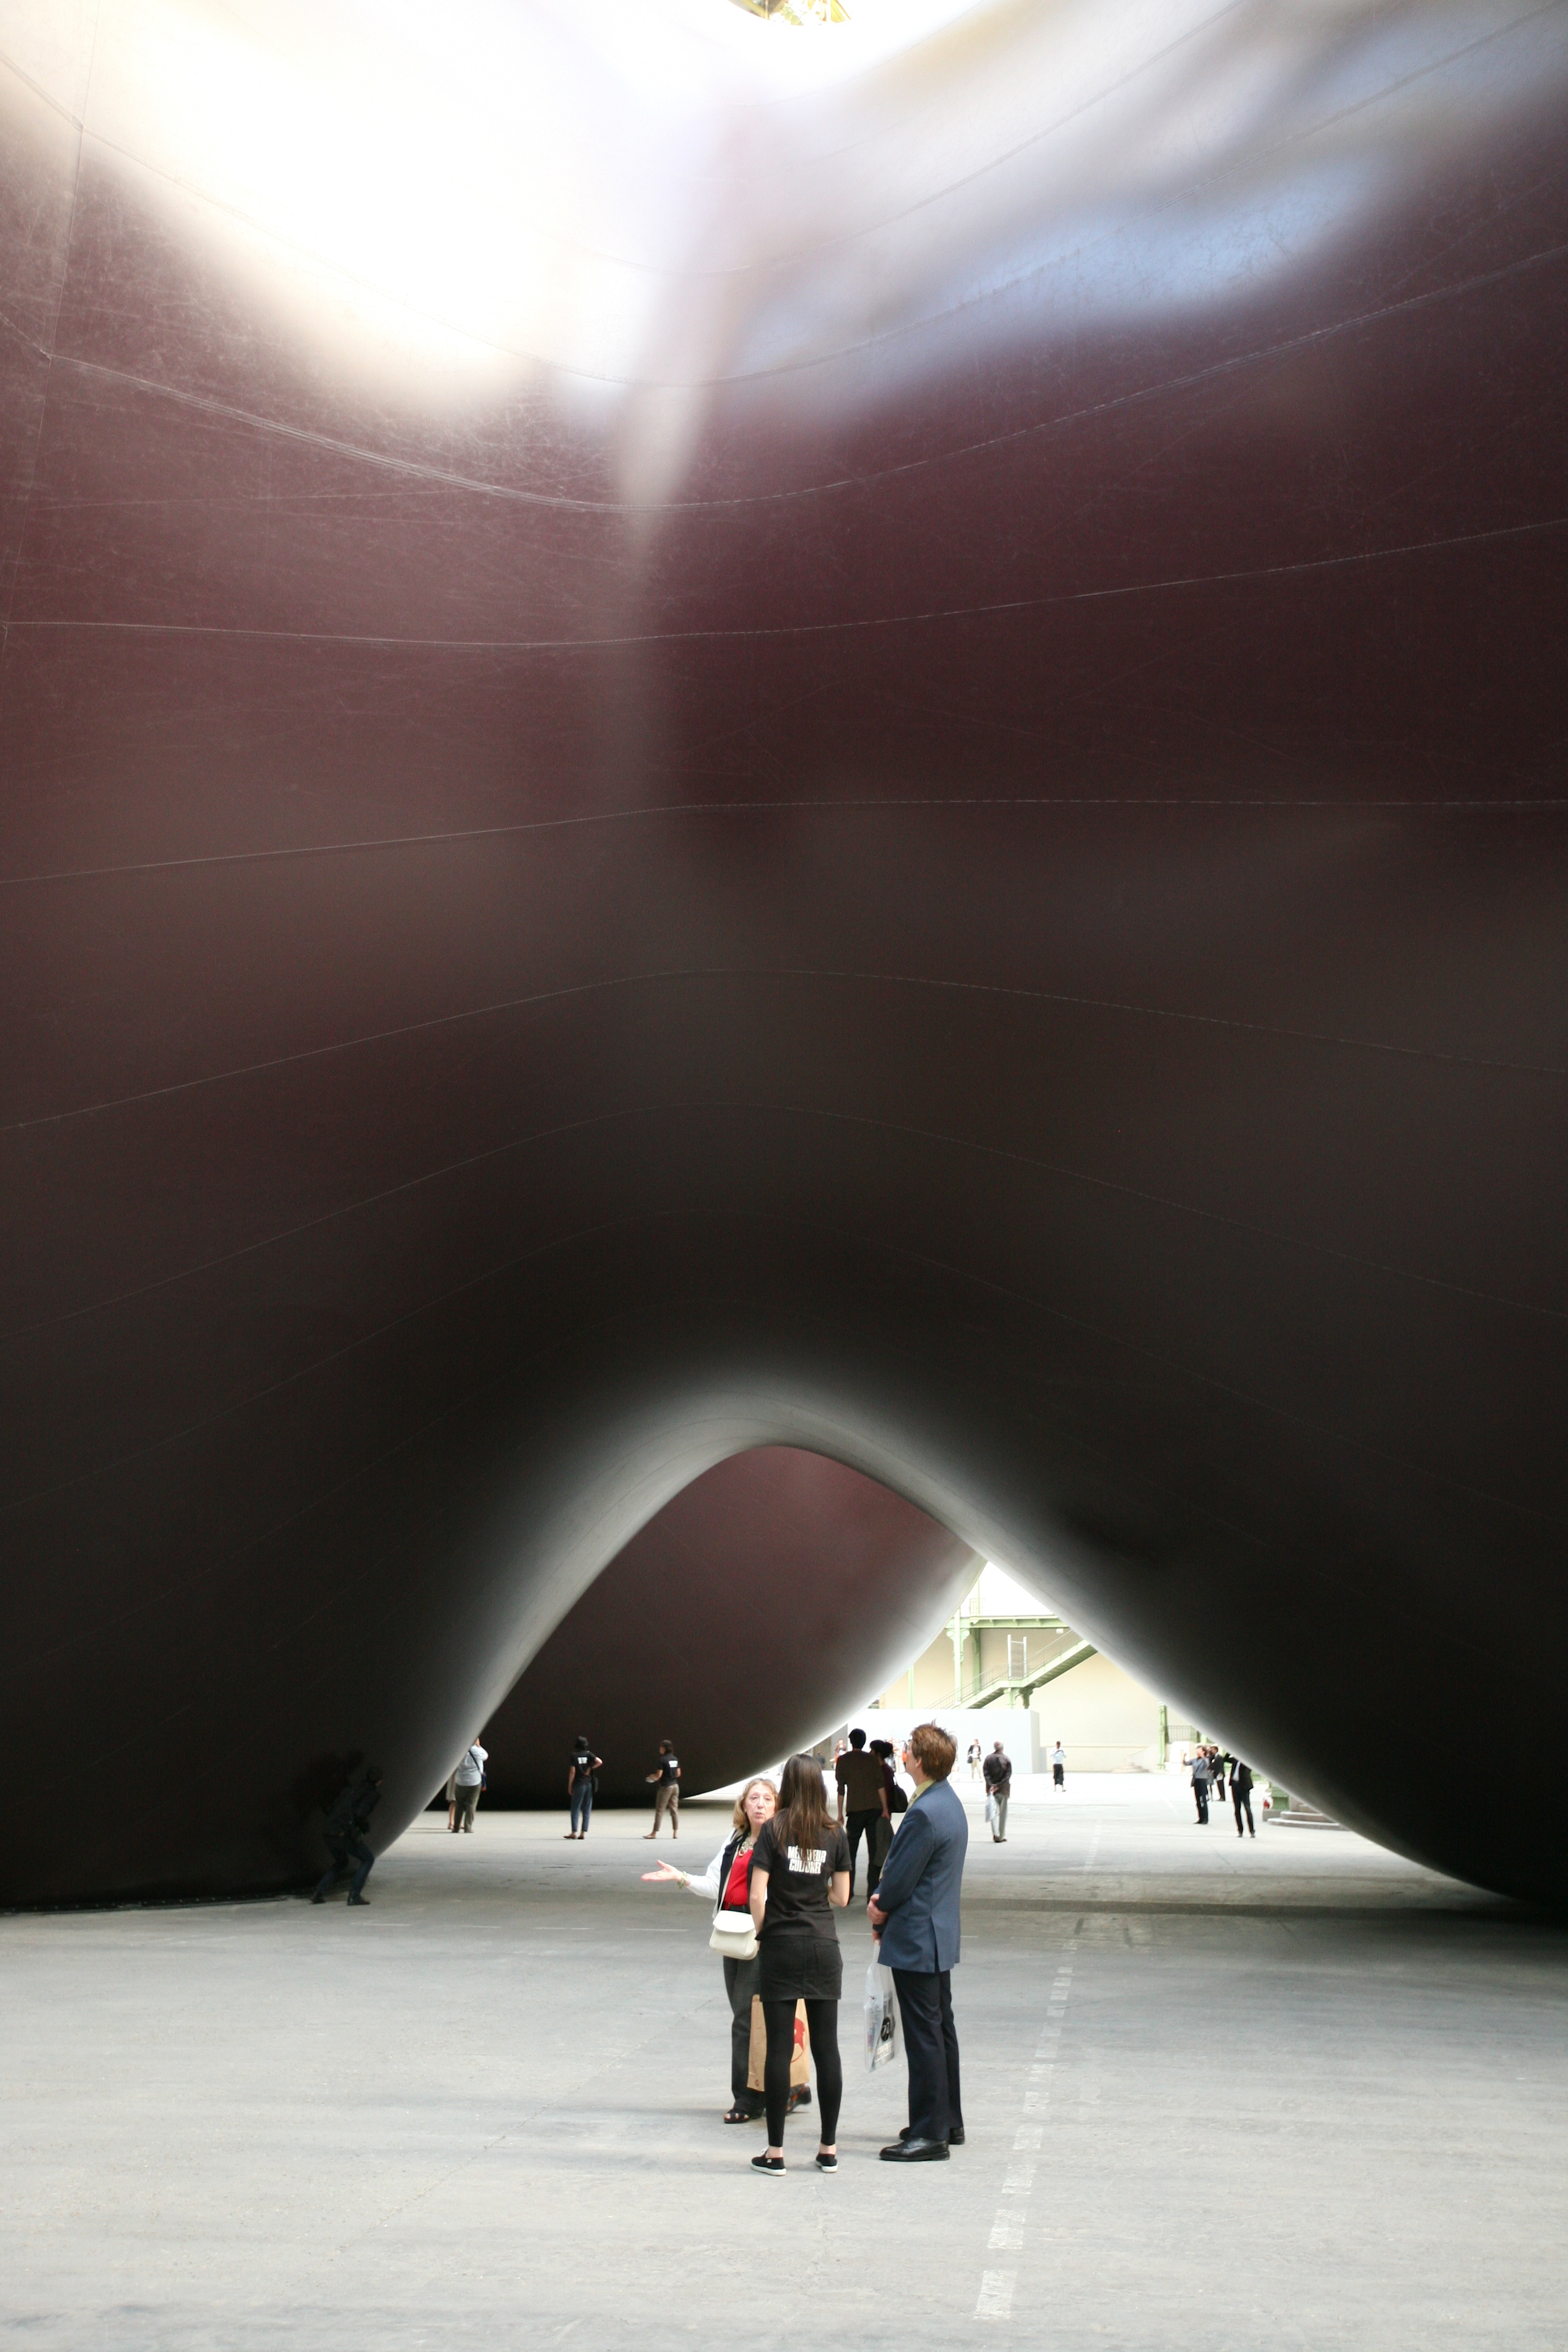
light, photography, paris, reflection, darkness, black, artwork, sculpture, art, exposition, photograph, snapshot, image, exhibition, shape, anishkapoor, contemporaryart, leviathan, grandpalais, monumenta, atmosphere of earth